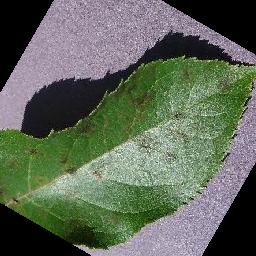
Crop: apple
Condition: scab